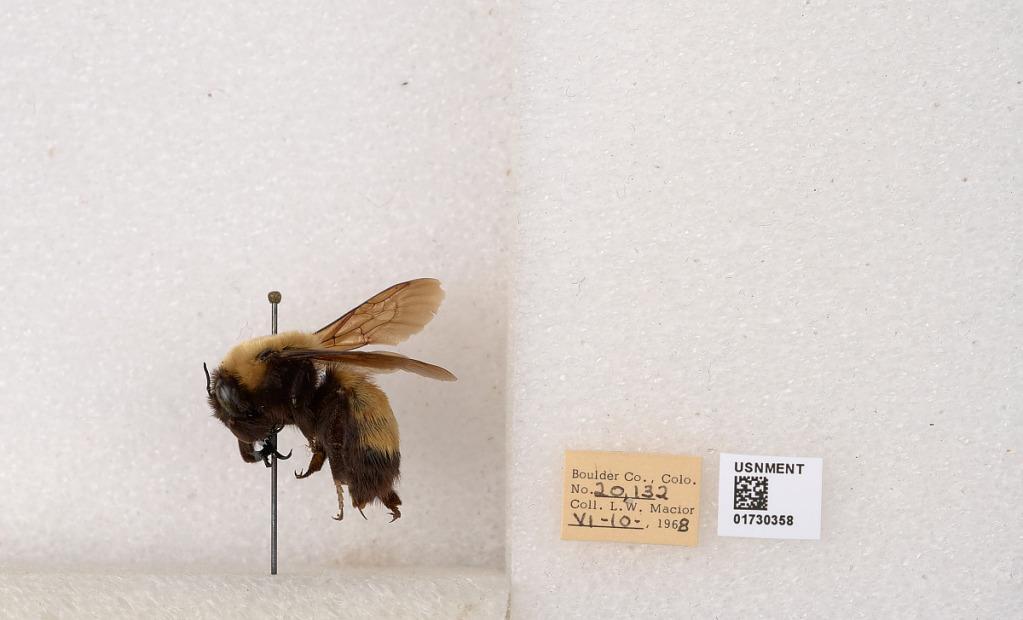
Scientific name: Bombus (Bombus) nevadensis Cresson